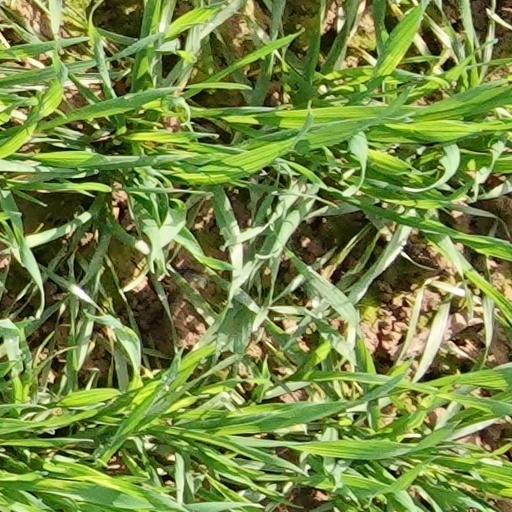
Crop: wheat